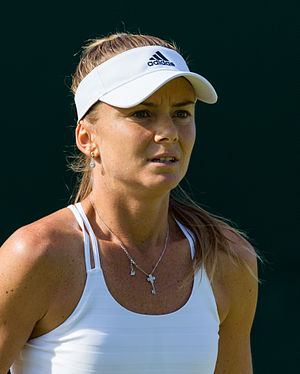
Daniela Hantuchová
Daniela Hantuchová er en slovakisk kvindelig professionel tennisspiller.